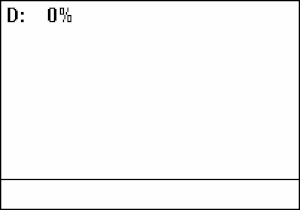
En électronique, le rapport cyclique désigne, pour un phénomène périodique à deux états, le rapport entre la durée de l'état actif et la période.